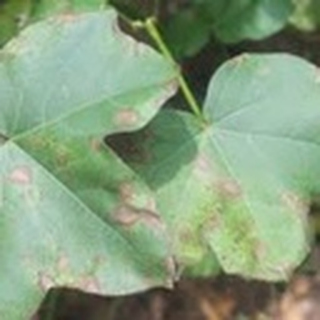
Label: cotton_target_spot